Kill or Be Killed (2015 film)

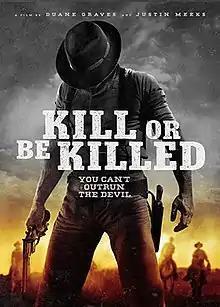
Theatrical release poster

Kill or Be Killed (filmed as "Red on Yella, Kill a Fella") is a 2015 American Western film written and directed by Duane Graves and Justin Meeks. Meeks stars as a notorious Texas criminal whose gang is slowly picked off one-by-one by an unknown killer. It premiered at the ninth Dallas International Film Festival and was released in the US on March 1, 2016.